Buffalo Head Hills kimberlite field

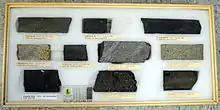
Kimberlitic rocks from the Buffalo Head Hills. Display by Alberta Geological Survey.

The BHH kimberlite pipes cover areas ranging from one to . They represent maar-style volcanoes which have a vertical-walled volcanic crater of explosive origin, surrounded by a low rim of ejecta and filled with water. Pyroclastic fall and surge are the two volcanic mechanisms of deposition. There are also deposits formed by hydraulic reworking of kimberlite from tephra cones and/or extra-crater fall and surge deposits.